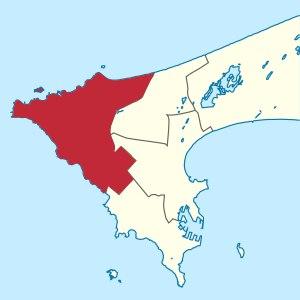
L'arrondissement des Almadies est l'un des quatre arrondissements du département de Dakar, dans la région de Dakar au Sénégal.